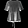
Label: Shirt